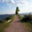
Label: road